Hungarian Neopaganism (movement)

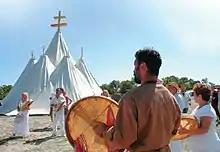
Ritual performed at the Temple of the Seven Images of the Mother of God.

Since the eighteenth and the nineteenth centuries, throughout the Enlightenment and especially Romanticism, the study of the ancient religion of the Hungarians has been tied together with the debate about their ethnogenesis and the nature of their language. This search for the origins of the Hungarians has continued to be productive well into the twentieth century, especially as a means to build a strong national identity. According to scholars, this search was fueled by the experience of the Hungarians under foreign powers, namely the Austrian and Soviet dominations. The theme of a national Hungarian religion was also dear to Hungarian Turanist circles in the 1930s and the 1940s, who looked for evidences to demonstrate a kinship between the Hungarian and Turkic peoples, and generally the origins of these "Turanian" populations in Central Asia. The Protestant priest Béla Muraközy, writing in 1921, forebode that Turanism, with its anti-Western slants and its fascination with the Orient, would have taken a religious direction trying to resurrect "ancient paganism". When Hungary was occupied by Soviet forces in 1945, many Turanists emigrated to Western countries and continued to work there on their ideas, to reintroduce them to Hungary starting in the 1990s, after the collapse of the Soviet Union.